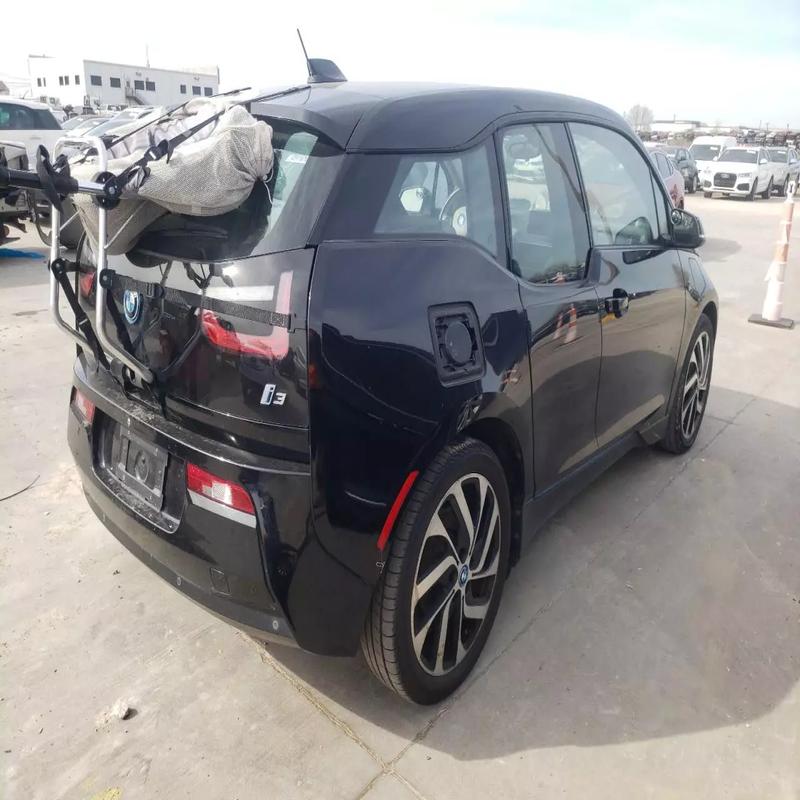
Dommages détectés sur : plaque d'immatriculation arrière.
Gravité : mineur